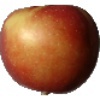
Label: braeburn_apple